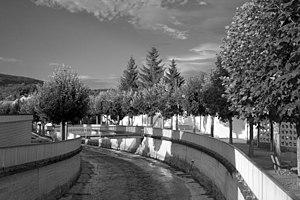
Bassecourt est une localité de la Haute-Sorne et une ancienne commune suisse du canton du Jura.
La Sorne est une rivière Suisse qui prend sa source dans le canton du Jura et un affluent de la Birse, donc un sous-affluent du Rhin.